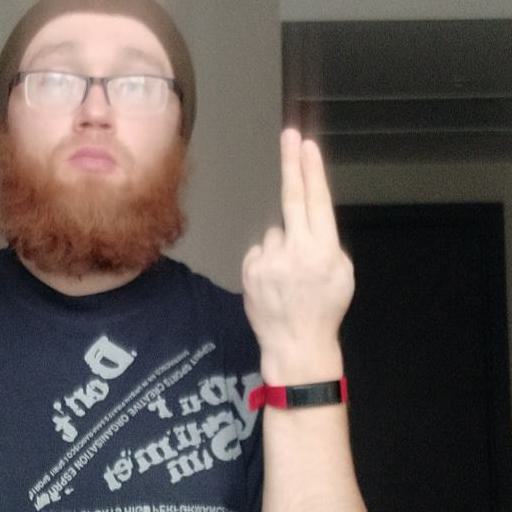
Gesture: two_up_inverted